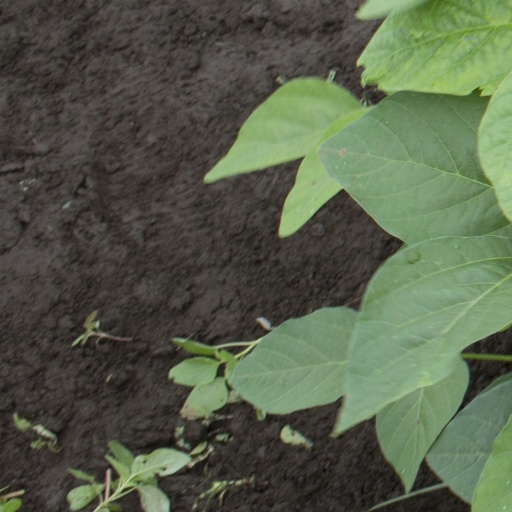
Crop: soybean